Electronic cigarette

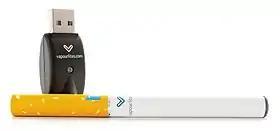
Photo of device

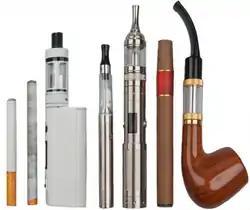
Photo of devices

An electronic cigarette (e-cigarette), or vape, is a device that simulates tobacco smoking. It consists of an atomizer, a power source such as a battery, and a container such as a cartridge or tank. Instead of smoke, the user inhales vapor, often called "vaping".